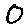
Label: 0